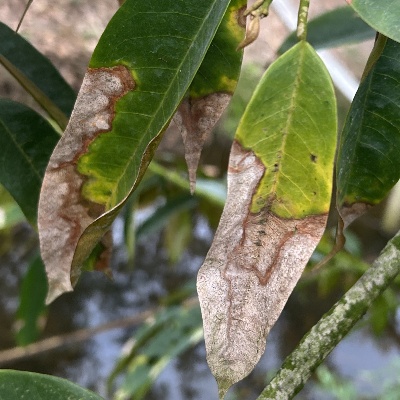
Label: Leaf_Colletotrichum